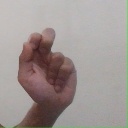
अक्षर: ढ